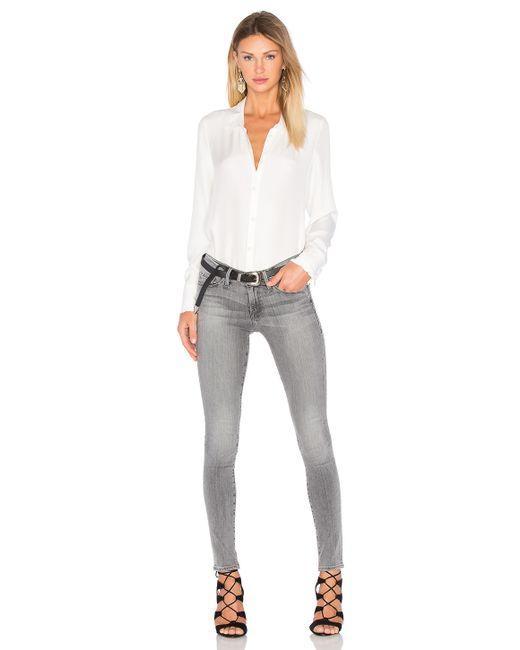
Weißes Langarm-Button-Down-Damenhemd, graue Röhrenjeans mit schwarzem Gürtel und schwarzen Kreuzsandalen